Today's Special

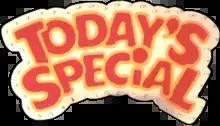

Today's Special is a Canadian children's television program produced by Clive VanderBurgh at TVOntario, originally broadcasting 120 episodes from 1981 to 1987. Much of the series was set in a department store, based on Simpson's then-flagship location in Toronto. Some store sequences were shot at the Queen Street West and Yonge Street store after hours. The show ran on TVOntario in Canada as well as Nickelodeon in the United States. Reruns of the series continued into 2000 on such outlets as PBS stations (most of which stopped airing it by the mid-1990s) and the former Faith & Values Channel in the United States and on Treehouse TV in Canada.